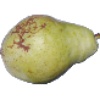
Label: Pear Williams 1